Todos Juntos Podemos Parar el SIDA

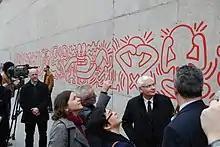
Catalan Counselor of Culture, Ferran Mascarell contemplates a detail of the mural pointed out by the director of the MACBA, Bartomeu Marí in 2014

Soon after its completion, the original mural was defaced by local graffiti artists and it was affected by environmental degradation. A few years later the building was scheduled to be demolished to make way for the Filmoteca de Catalunya. The City Hall reached an agreement with Haring's heirs and the nearby Museu d'Art Contemporani de Barcelona (MACBA) to transfer the piece, preserving the original design. In September 1992, a restoration team hired by the Ajuntament de Barcelona began the process of transferring the mural.